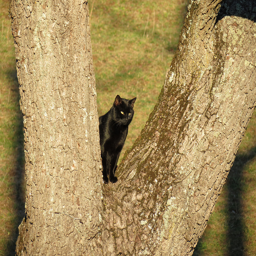
A black cat sitting up in a tree in front of a picture of grass.
A black cat sitting in the crook of a large tree.
A black cat sitting in the crook of a tree.
A cat is sitting in the middle of a tree looking angrily.
A black cat is sitting between two tree limbs.